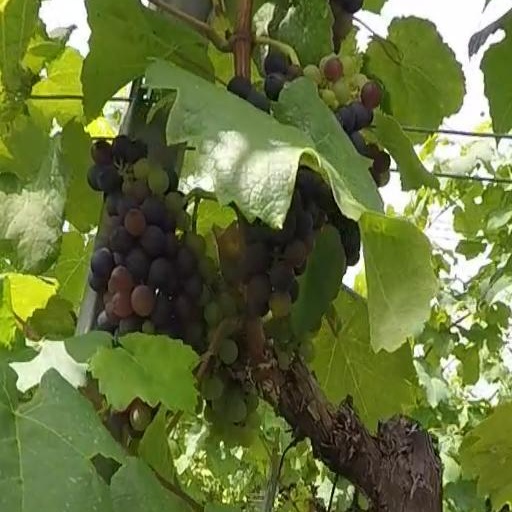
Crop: grape